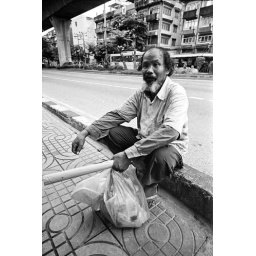
street person in Bangkok, city of angels